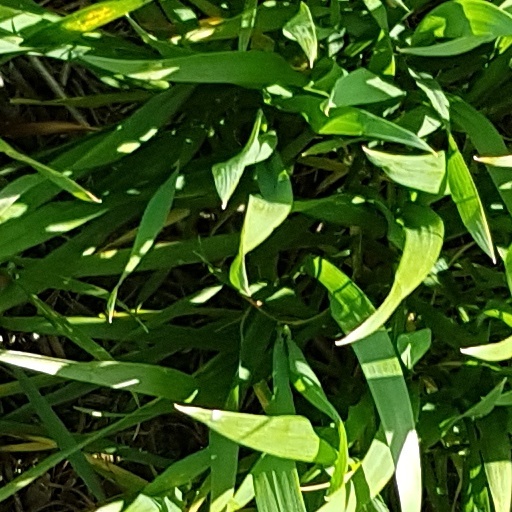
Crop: wheat